Catherine (Benzoni novel)

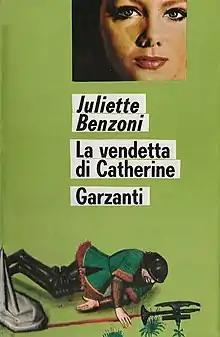
La vendetta di Catherine (1969) "corresponds to the second book Her Great Journey" Italian book cover artwork by Fulvio Bianconi

"Catherine" was first released in 1962 as a cliffhanger in the daily newspaper "France-Soir", even though the novel was not yet available in stores but the foreign publishing houses bought the rights for "Catherine", including West Germany, Holland, Spain, Sweden, Italy, Turkey, Denmark, Finland, Iceland and England.